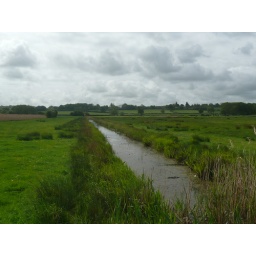
This was once the sea bed and the high ground in the distance was actually an island